Invention of radio

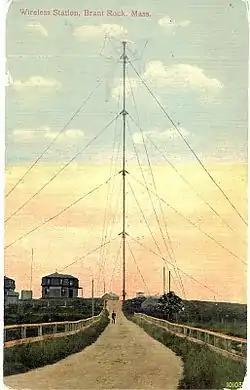
Brant Rock radio tower (1910)

John Stone Stone labored as an early telephone engineer and was influential in developing wireless communication technology, and obtained dozens of key patents in the field of "space telegraphy". Patents of Stone for radio, together with their equivalents in other countries, form a very voluminous contribution to the patent literature of the subject. More than seventy United States patents have been granted to this patentee alone. In many cases these specifications are learned contributions to the literature of the subject, filled with valuable references to other sources of information.